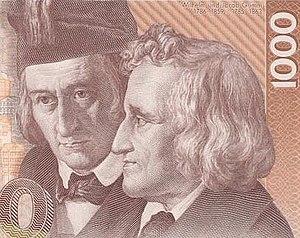
Cassel est une ville universitaire allemande de 205 076 habitants en décembre 2018, située dans le Land de Hesse au bord de la rivière Fulda.